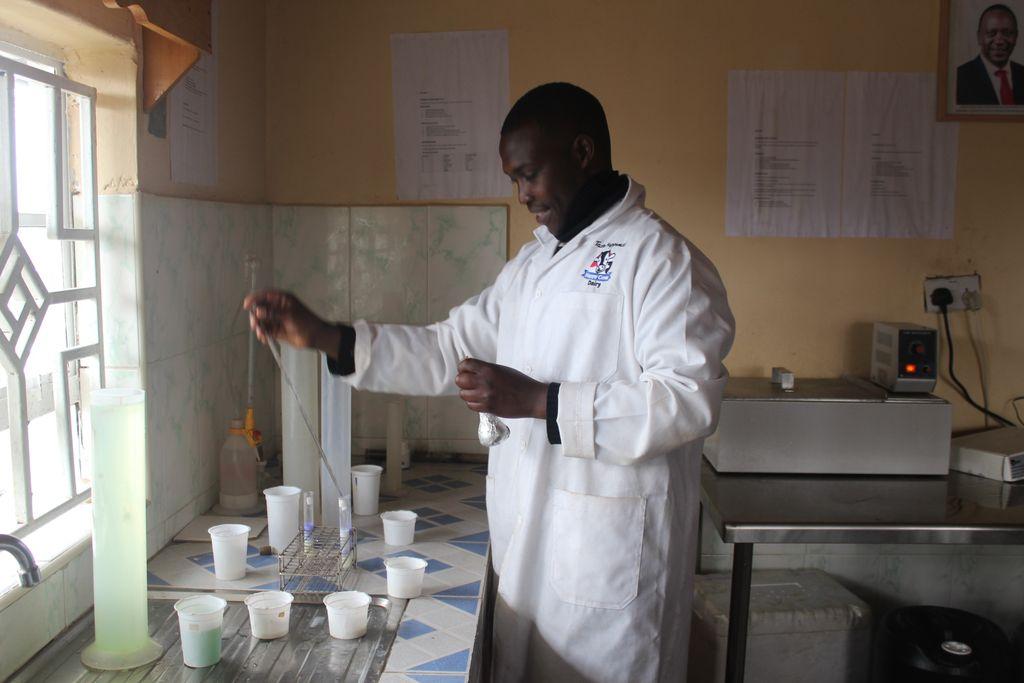
Mtaalamu wa maabara anapima sampuli mbalimbali. Huyu ana vifaa vya maabara kama glavu, vifaa vya kuchukua damu,mikojo au mate pamoja na mashine ya kupima magonjwa tofauti tofauti.